Screen Award for Best Supporting Actress

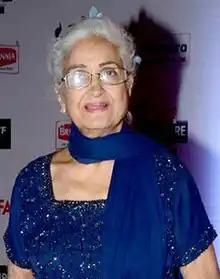
The 2020 Recipient: Kamini Kaushal

The Screen Award for Best Supporting Actress is one of the Screen Awards of merit presented annually by a distinguished panel of judges from the Indian "Bollywood" film industry, to recognise an actress who has delivered an outstanding performance in a Supporting role. Though the awards began in 1994, the best supporting category for actresses was not introduced until 1995.